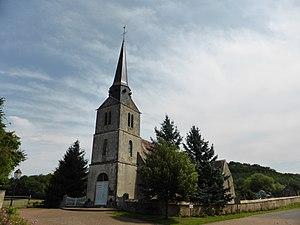
Église Saint-Jacques de Vaunoise
Vaunoise est une commune française, située dans le département de l'Orne en région Normandie, peuplée de 101 habitants.